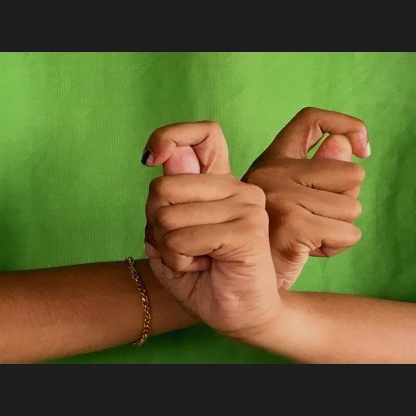
Mudra: Berunda